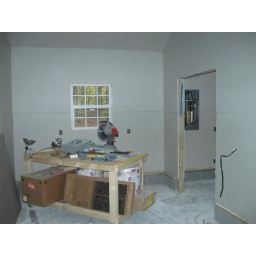
wall under window will be glazing area